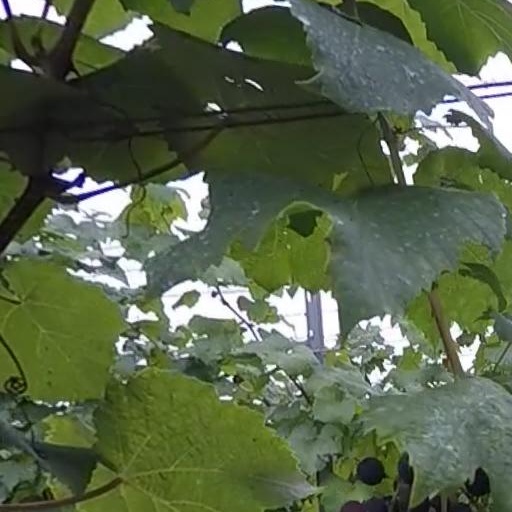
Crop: grape